Ryan ten Doeschate

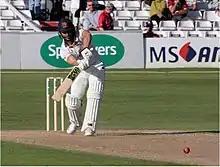
ten Doeschate batting for Essex in 2018.

In 2003, Graham Gooch was on tour with Essex in South Africa and saw ten Doeschate play in a match against a Western Province second XI. Against Essex, he first excelled with the ball in a four-day game before impressing with the bat in a one-day match. Gooch's friend Peter Kirsten, one of the Western Province coaches, mentioned ten Doeschate's EU citizenship that would make him eligible to play in England.